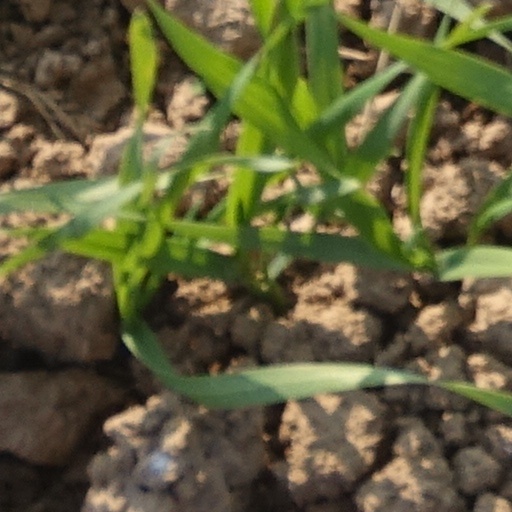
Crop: wheat